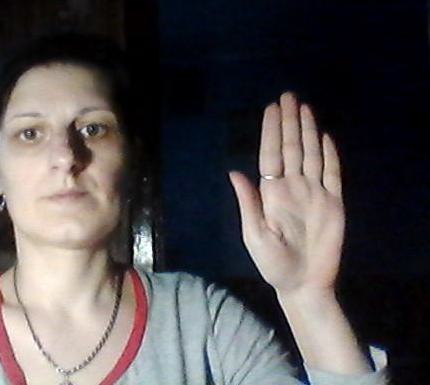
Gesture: stop